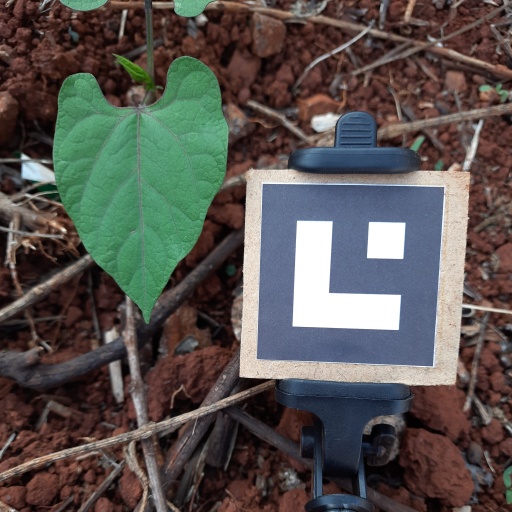
Observations: flat surface, no eating holes, under shade